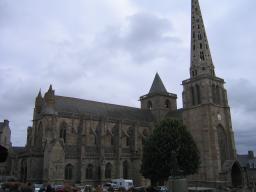
Label: Background_without_leaves